Walk-on-spheres method

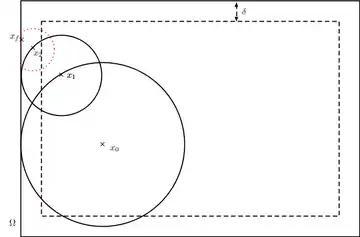
The Walk-on-spheres method is used until the process gets formula_32-close to the border. Then the sphere is replaced by its "intersection" with the boundary of the domain.

As it is a Monte-Carlo method, the error of the estimator can be decomposed into the sum of a bias, and a statistical error. The statistical error is reduced by increasing the number of paths sampled, or by using variance reduction methods.